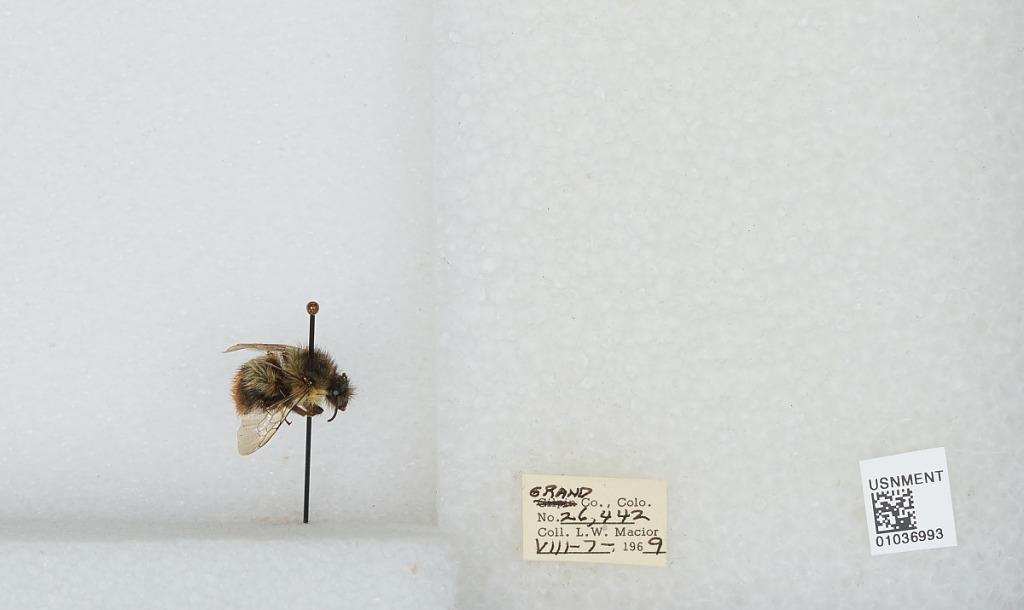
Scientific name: Bombus (Pyrobombus) mixtus Cresson
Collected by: L. Macior
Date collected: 1969-8-7
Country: United States
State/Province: Colorado
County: Grand
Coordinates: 40.073, -106.103